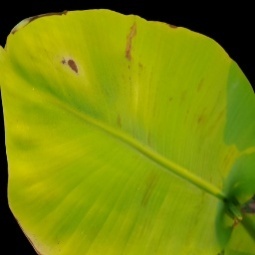
Label: Sulphur